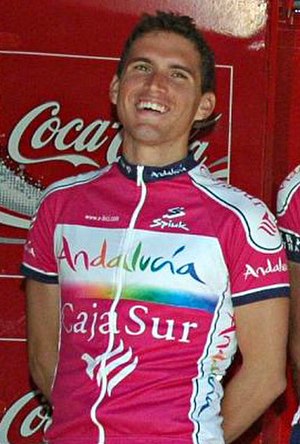
José Antonio Redondo
José Antonio Redondo Ramos er en spansk professionel cykelrytter, som cykler for det professionelle cykelhold Andalucía-Cajasur. Redondo blev fyret fra Astana i september 2007 efter at han ikke havde fulgt holdets anti-dopingregler.